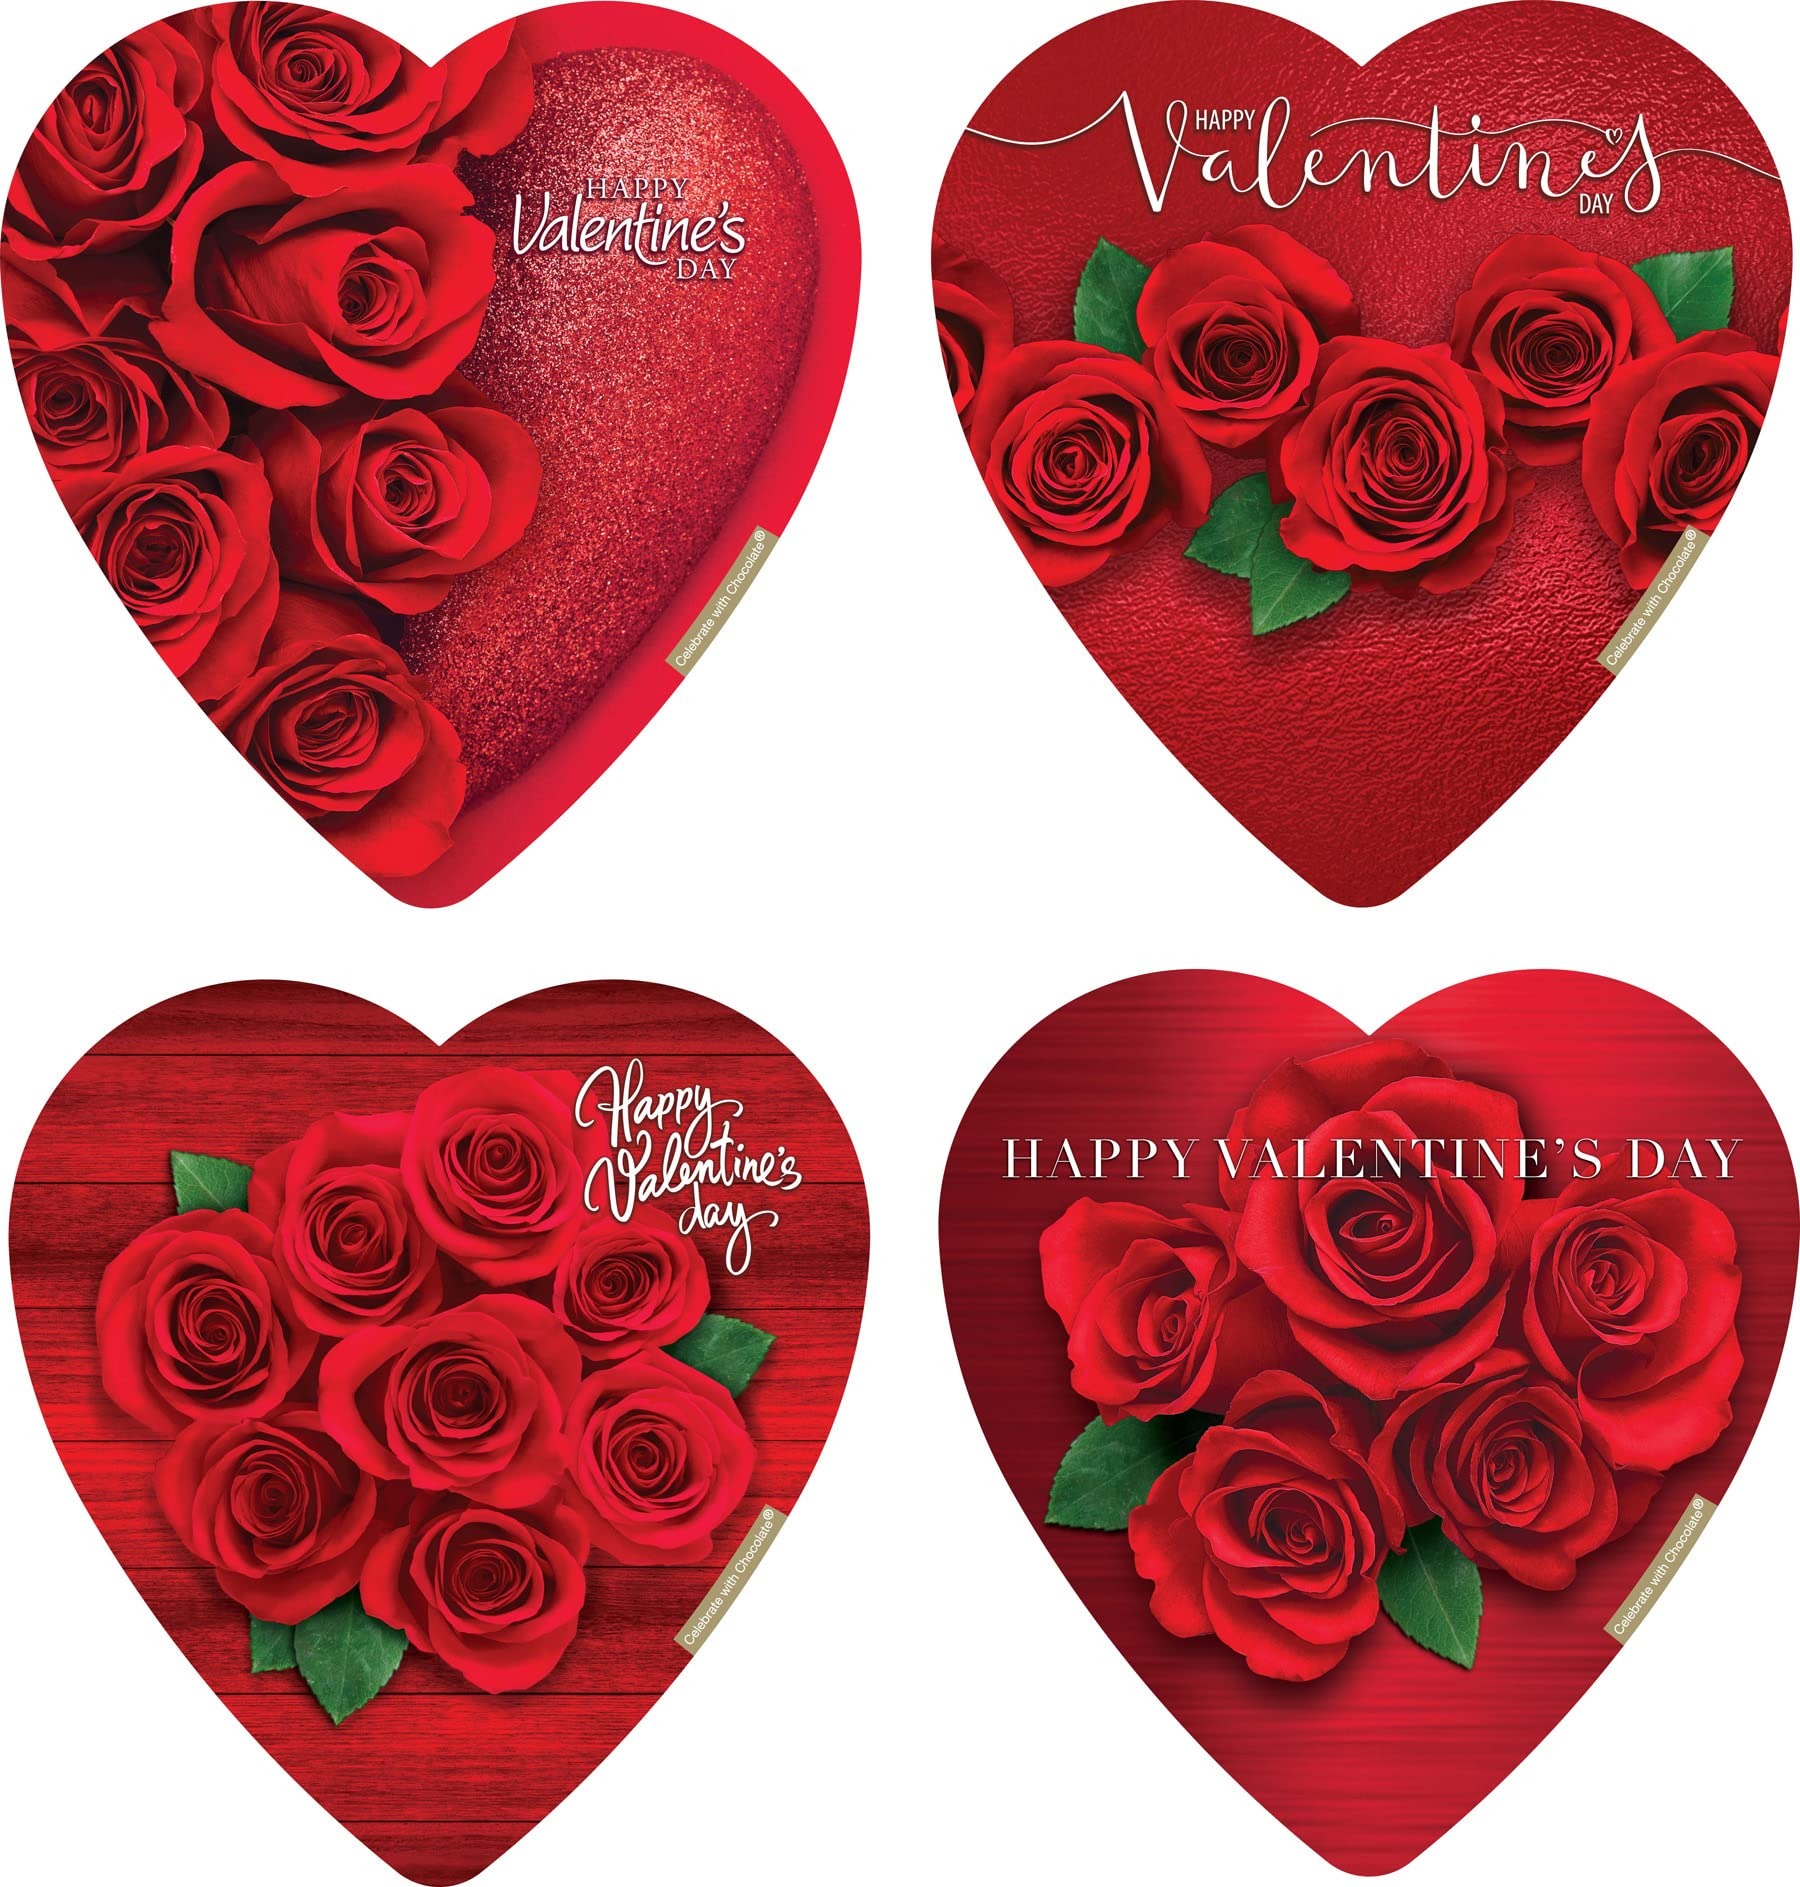
Item Name: Elmer Chocolate Valentine's Day Rose Bouquet Design Heart Shaped, 6 Ounce Chocolate Gift Box
Bullet Point 1: The Heart Shaped Box is Decorated with Roses and the Words "Happy Valentine's Day" in Script. (random variety of 4 Designs, see image).
Bullet Point 2: The perfect symbol of your affection. Give your heart’s desire an Elmer Chocolate heart that shows them how much you care.
Bullet Point 3: Bring a smile to someone's face and show how much you care... We make it easy to celebrate with chocolate
Bullet Point 4: Box Measures 9.63 x 9 x 1 inches with a Net Wt. of 6 ounces (15 pieces). One Box of Chocolate Per order.
Bullet Point 5: OU-D Kosher Certification
Product Description: Candy And Chocolate Gifts
Value: 6.0
Unit: Ounce

Price: 3.48